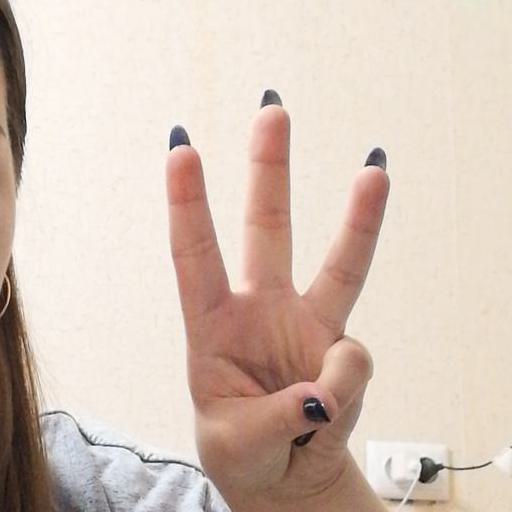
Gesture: three